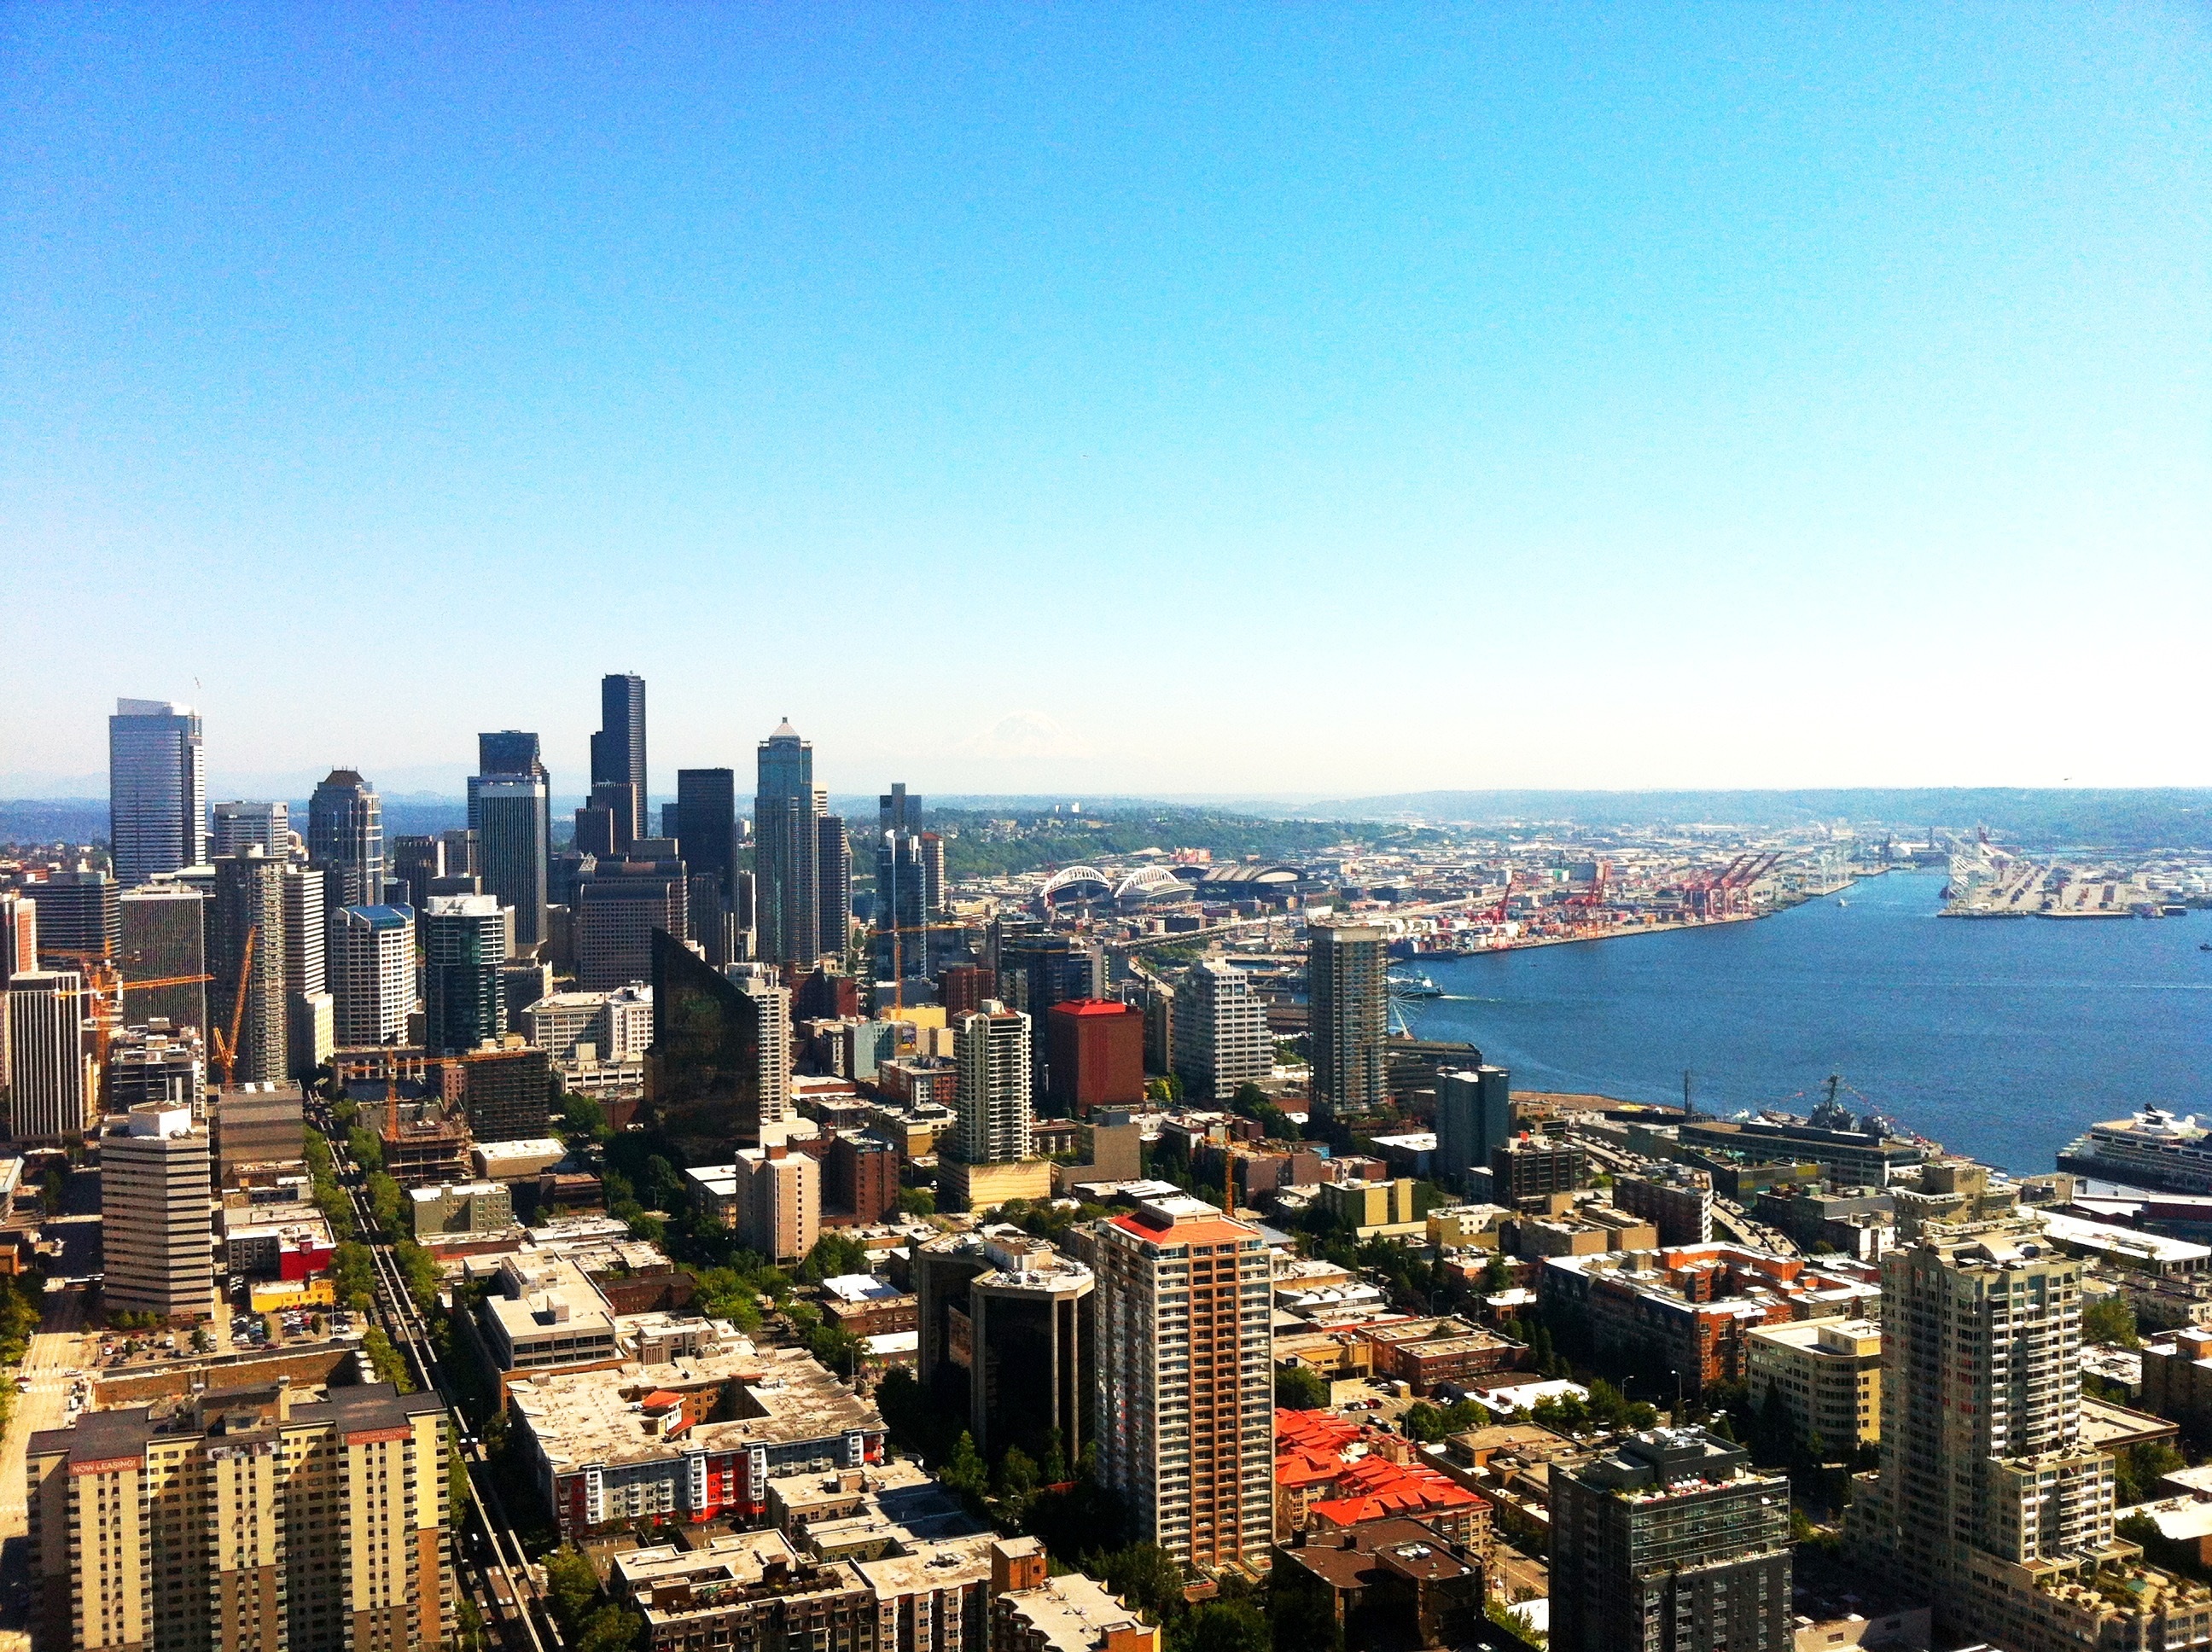
horizon, sky, skyline, view, building, city, skyscraper, urban, cityscape, downtown, travel, daytime, suburb, tourism, tower block, space needle, washington, seattle, northwest, buildings, vista, metropolis, condominium, bird's eye view, aerial photography, urban area, metropolitan area